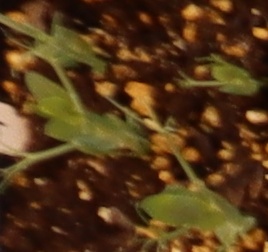
Label: Field Pea